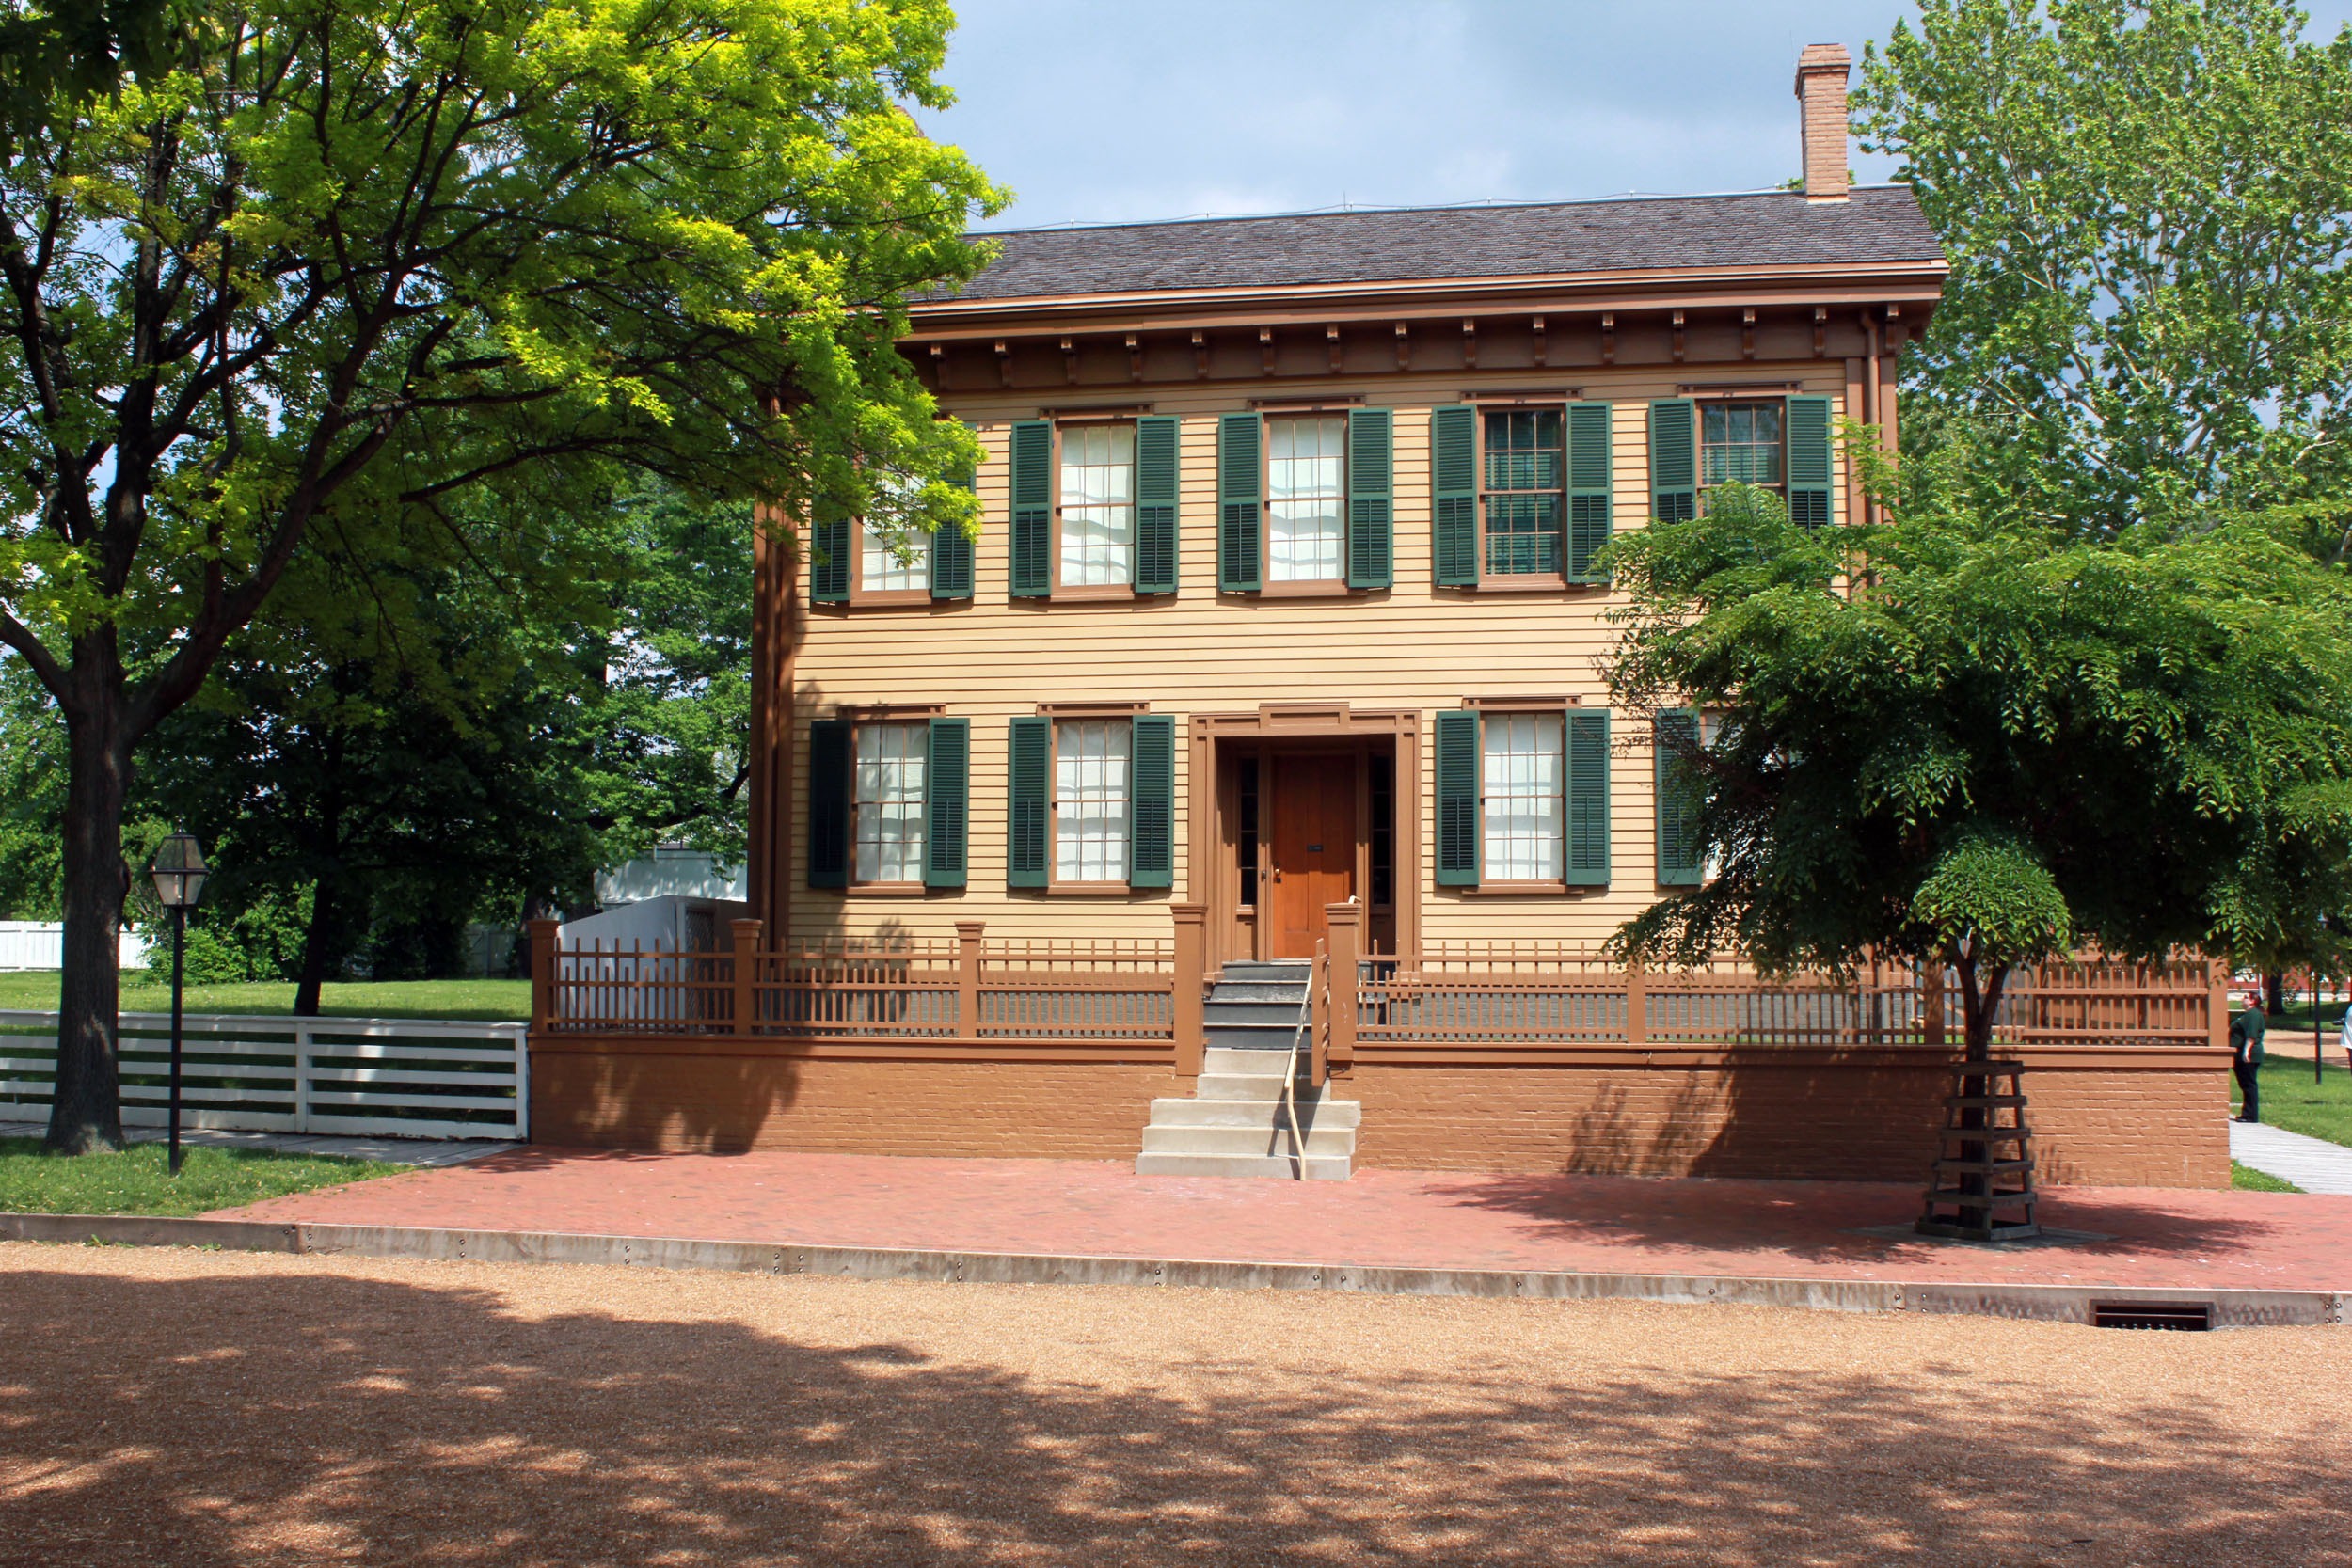
architecture, structure, mansion, house, building, old, city, home, plaza, usa, landmark, property, historic, tourism, courtyard, design, illinois, school, campus, estate, neighbourhood, real estate, architecture design, abraham lincoln